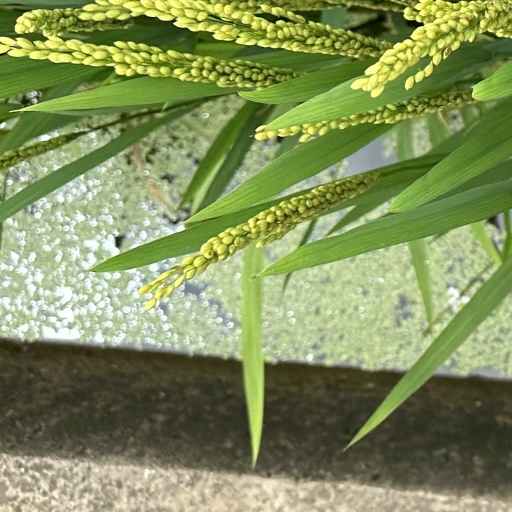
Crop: rice